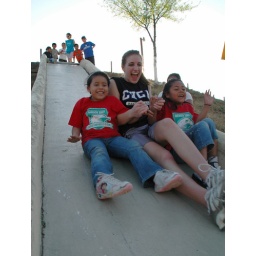
Two girls in red take Jamie down the hill for the ride of her life.